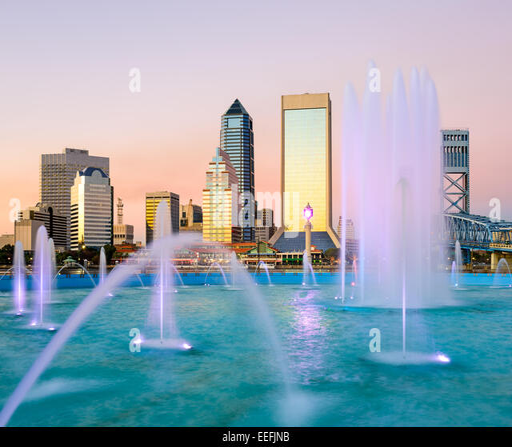
downtown skyline at the fountain